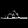
Label: Sandal